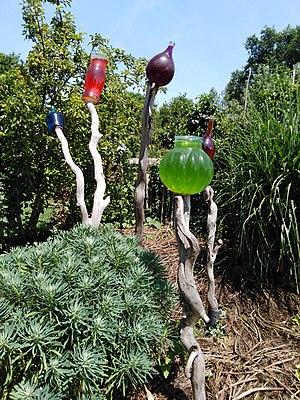
Jardins Rocambole, Corps-Nuds, France, 7-2019, dame-jeannes colorées recyclées en jardin potager
Les jardins Rocambole sont des jardins potagers et botaniques artistiques en agriculture biologique situés à La Lande aux Pitois, sur le territoire de la commune de Corps-Nuds, dans le département de l'Ille-et-Vilaine, en France.